List of United States Army lieutenant generals since 2020

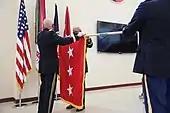
Lt. Gen. A.C. Roper and Lt. Gen. (ret.) Charles D. Luckey unveil Roper's three-star flag on 14 May 2021.

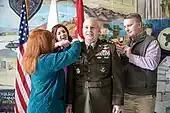
Lt. Gen. Thomas L. James is pinned with his lieutenant general's stars by his family on 15 December 2023.

Aside from the conventional role of lieutenant generals as corps or field army commanders, said billets also include senior staff positions under the authority of the four-star chief and vice chief of staff (such as the director of the Army staff), high-level specialty positions like the chief of engineers, surgeon general and chief of Army Reserve, deputy commanders of four-star Army commands and the commanders of the Army service component commands. The superintendent of the United States Military Academy has also been a lieutenant general without interruption since 1981, as has been the director of the Army National Guard since 2001.